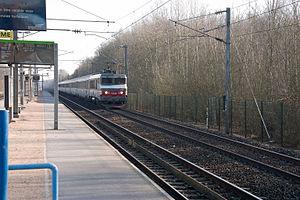
La gare de La Borne Blanche est une gare ferroviaire française de la ligne de Paris-Nord à Lille, située sur le territoire de la commune d'Orry-la-Ville, dans le département de l'Oise en région Hauts-de-France. Elle est à 850 m du centre de la localité, en limite du site classé de la forêt de Chantilly.
La ligne de Paris-Nord à Lille est l'une des grandes artères radiales du réseau ferré français. D'une longueur de 251 kilomètres, elle relie Paris à Lille, à travers les régions Île-de-France et Hauts-de-France. Tracée le plus souvent en fond de vallée ou en plaine dans le relief peu accentué du Nord de la France, cette grande radiale possède un profil plutôt favorable et un équipement de bon niveau, autorisant des vitesses assez élevées.